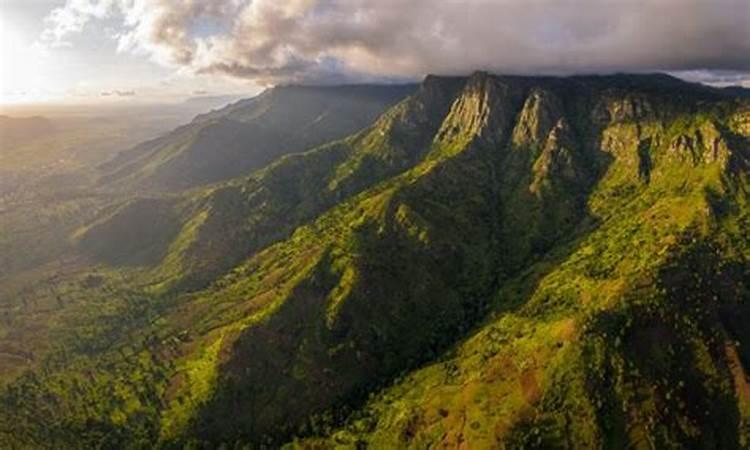
Eneo kubwa la wazi, lililozungukwa na hifadhi kubwa ya milima mirefu pamoja na uoto wa asili, unaojumuisha nyasi fupi, vichaka pamoja na miti, ikiashiria kuwa ni eneo linalotumika kama hifadhi ya wanyamapori, ama eneo la hifadhi la misitu.